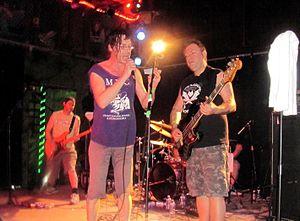
Subhumans est un groupe de punk rock britannique, originaire de Trowbridge, Wiltshire, en Angleterre.